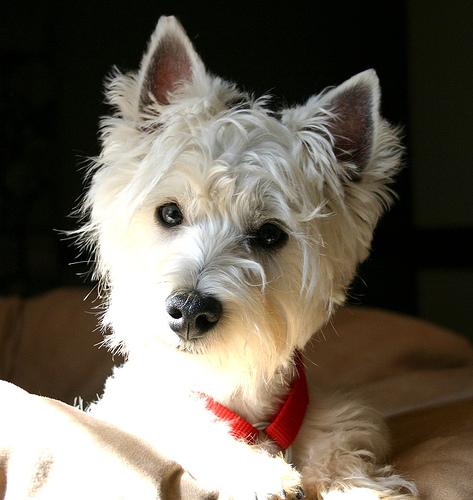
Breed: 206-n000037-Scotch_terrier